Grant Medical College and Sir JJ Group of Hospitals

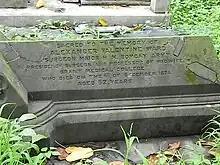
Early Professor of Midwifery of Grant College

In 1849 two more teachers joined the college. Dr. W. C. Colls taught Medical Jurisprudence and Dr. R. D. Peele taught Midwifery.